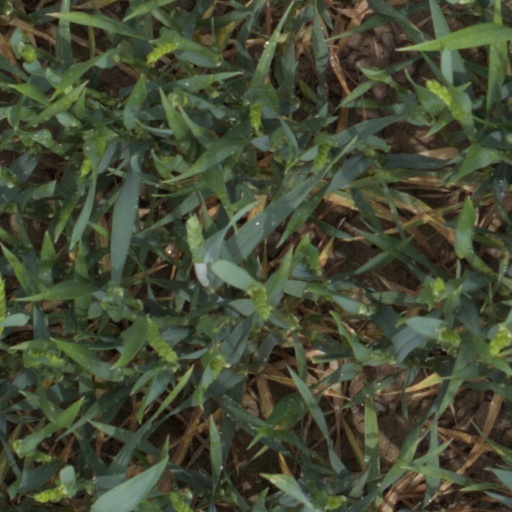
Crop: wheat